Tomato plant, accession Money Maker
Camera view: tilt-top (135 deg); turntable rotation: 180 degrees
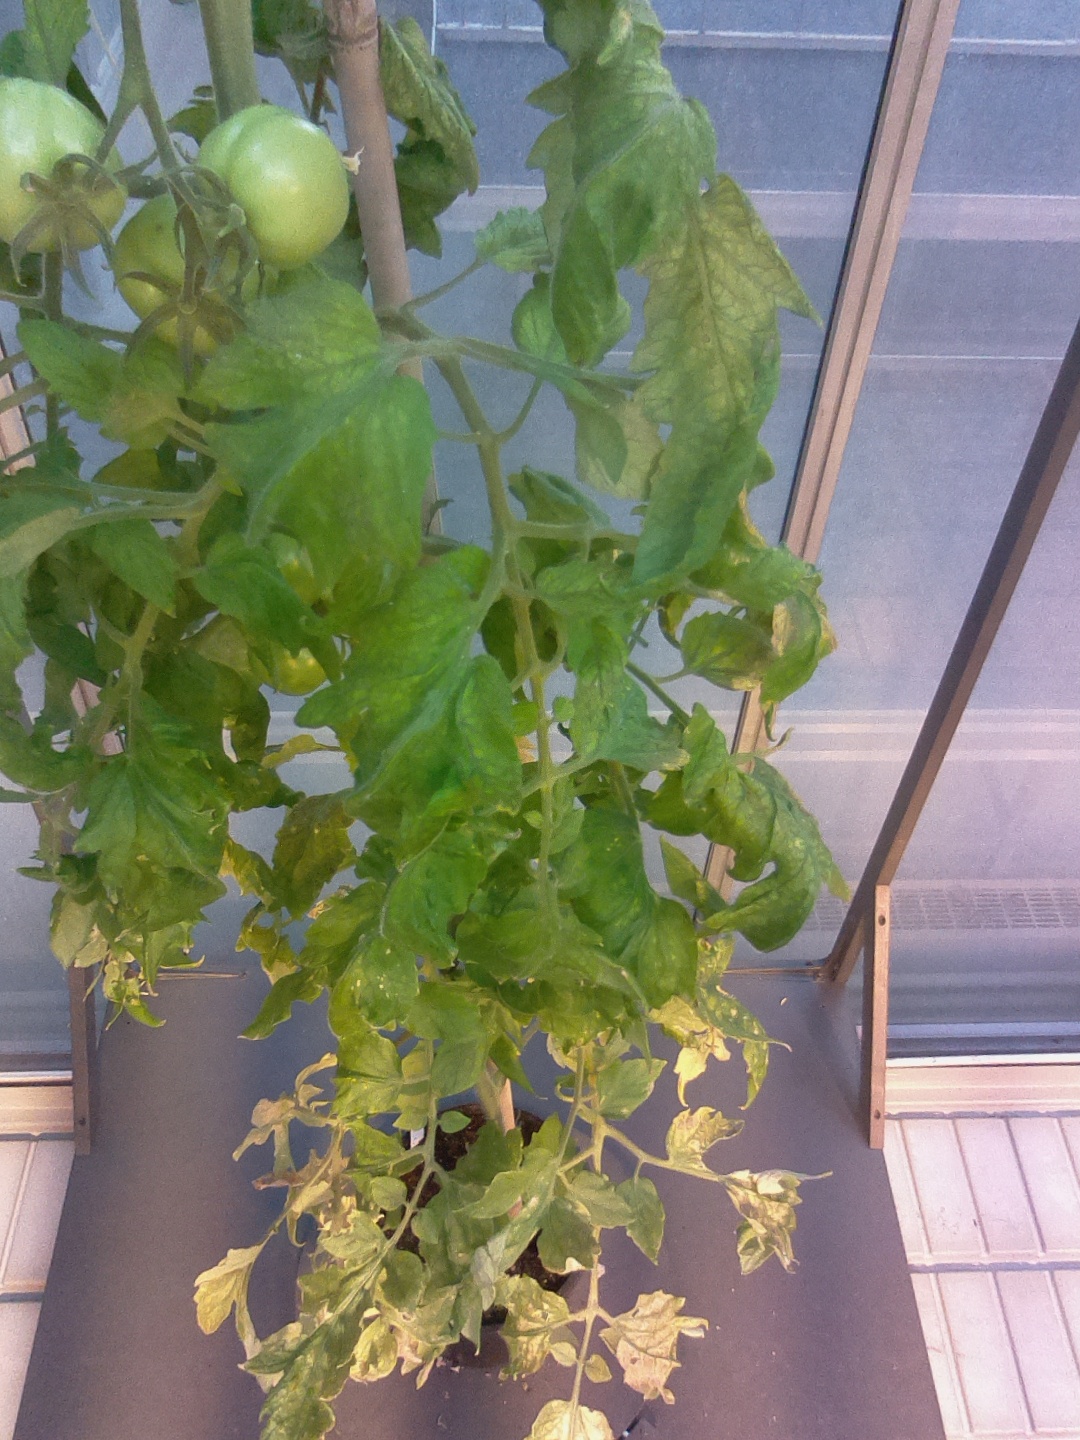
BBCH growth stage 76: 60%-70% of final fruit size